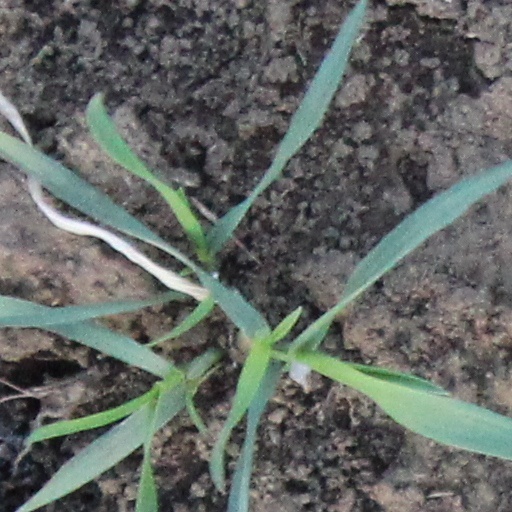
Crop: wheat